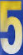
Number: 5